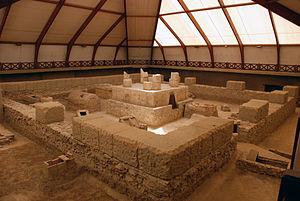
Viminacium était sous l'Empire romain une des villes les plus importantes de la province de Mésie, et était la capitale de la Mésie supérieure.